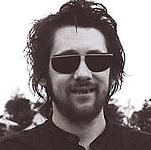
Age: 32